Transfer length method

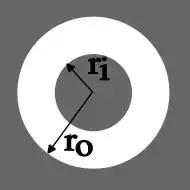
Pad structure for circular transmission line measurements (c-TLM)

The original TLM method as described above has the drawback, that the current does not just flow within the area given by formula_11 times formula_17. This means that the current density distribution also spreads to the vertical sides of the metallic pads in the figure in the TLM section, a phenomenon that is not considered in the derivation of the formula describing formula_12. To account for this geometrical issue instead of rectangular metallic pads, circular pads with radius formula_35 are used which are separated from a holohedral metallic coating by a distance formula_36 (see figure to the right). When the total resistance between circular pad and holohedral coating is measured three distinguishable components contribute to the measured value, namely the gap resistance formula_37 and the contact resistances at the inner and outer end of the gap area (formula_38 and formula_39). This is expressed in the following formula: